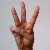
The image shows a hand gesture representing the letter 'W' in Indian Sign Language.